San Antonio

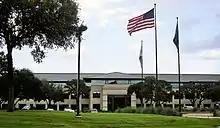

The population of Greater San Antonio is predominantly Christian. Owing in part to San Antonio's Spanish and Mexican heritage, Roman Catholicism is the largest religious group in the region. In addition, American missionary work and immigration into Texas have also resulted in a substantial Protestant population.